Microperimetry

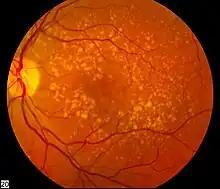
Macular degeneration

Visual field testing is widely used to monitor pathologies affecting the periphery of vision such as glaucoma. During a conventional test, patients are asked to look steady (fixate) at a visual target, while light stimuli are projected at varying intensities in different retinal locations. This process is not, however, considered accurate in the evaluation of pathologies affecting the central part of the retina (macula and fovea centralis) as patients with these pathologies are often unable to fixate reliably. By contrast, fundus perimetry, produces reliable results even in patients with unstable or eccentric fixation., or advance macular degeneration.